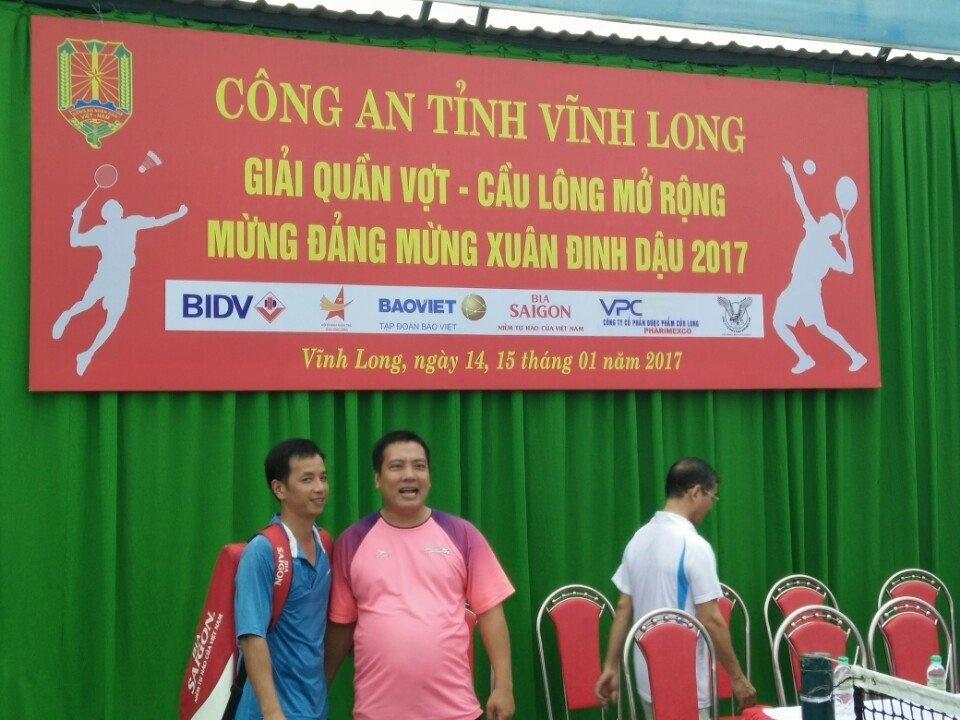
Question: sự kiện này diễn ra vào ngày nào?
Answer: sự kiện này diễn ra vào ngày 14, 15 tháng 01 năm 2017